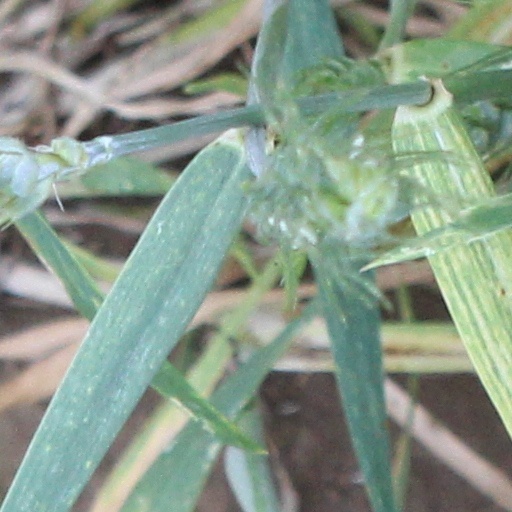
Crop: wheat